National Rugby Championship

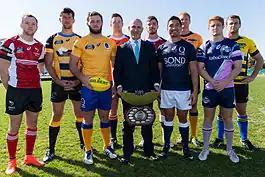
Competition launch in 2014.

The National Rugby Championship, known as NRC, was an Australian rugby union competition. It was contested by eight teams, seven from Australia and one from Fiji. The tournament ran from 2014 until 2019 before being disbanded in 2020 following the change of the Australian rugby TV broadcasting deal from Fox Sports, who had funded the competition, to Stan Sport. The 2020 competition was cancelled due to the COVID-19 pandemic.